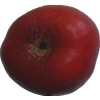
Label: nectarine_flat